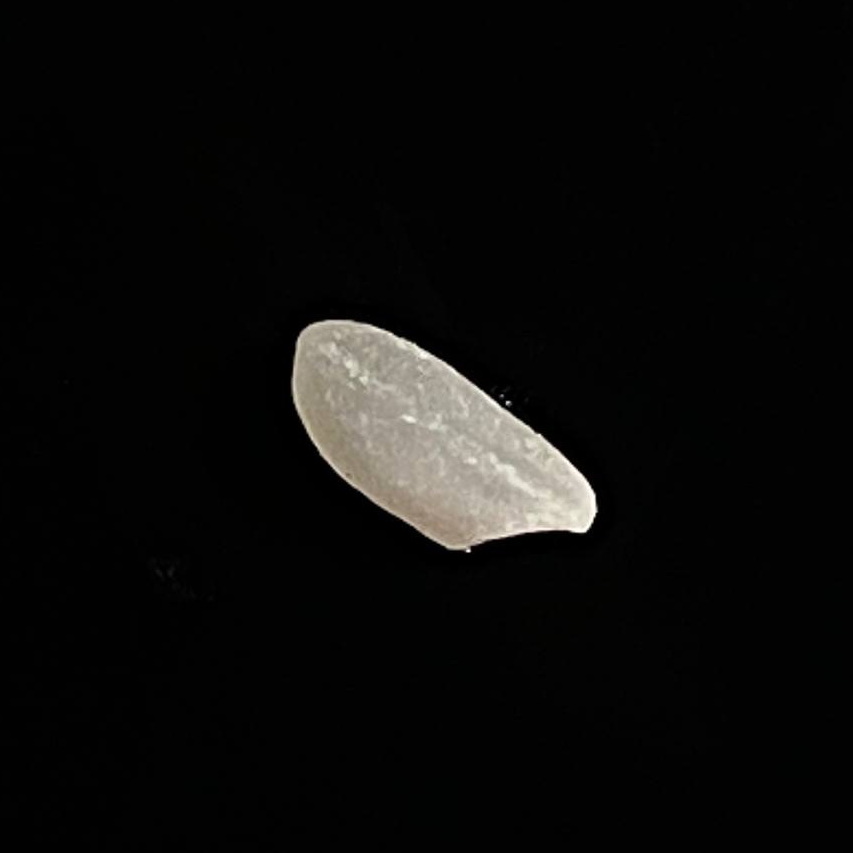
Rice variety: Chinigura_Polao